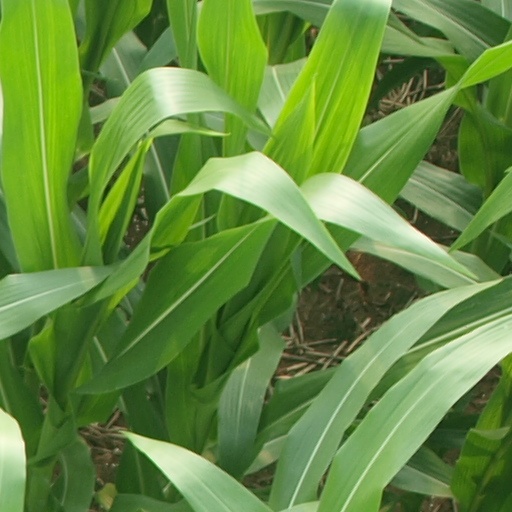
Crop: maize; corn